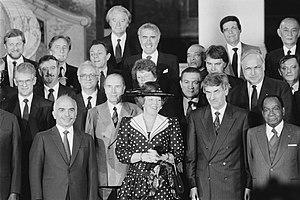
Le palais de la Paix est le siège de la Cour permanente d'arbitrage, de la Cour internationale de justice des Nations unies, de l'Académie de droit international de La Haye et de la bibliothèque du Palais de la Paix, à La Haye.